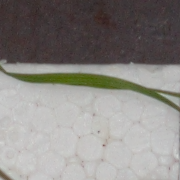
Label: loose_silkybent